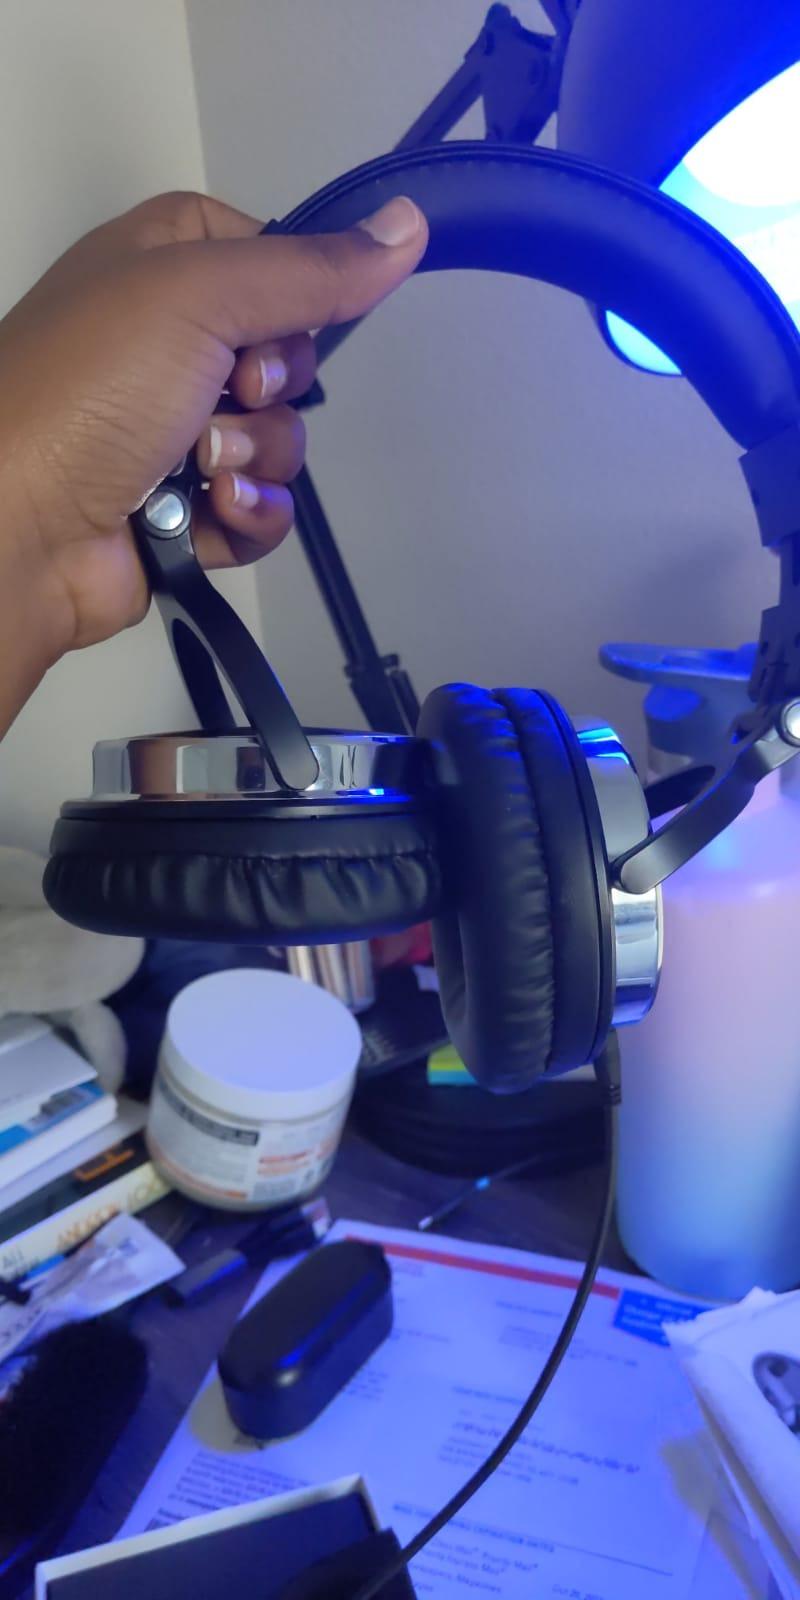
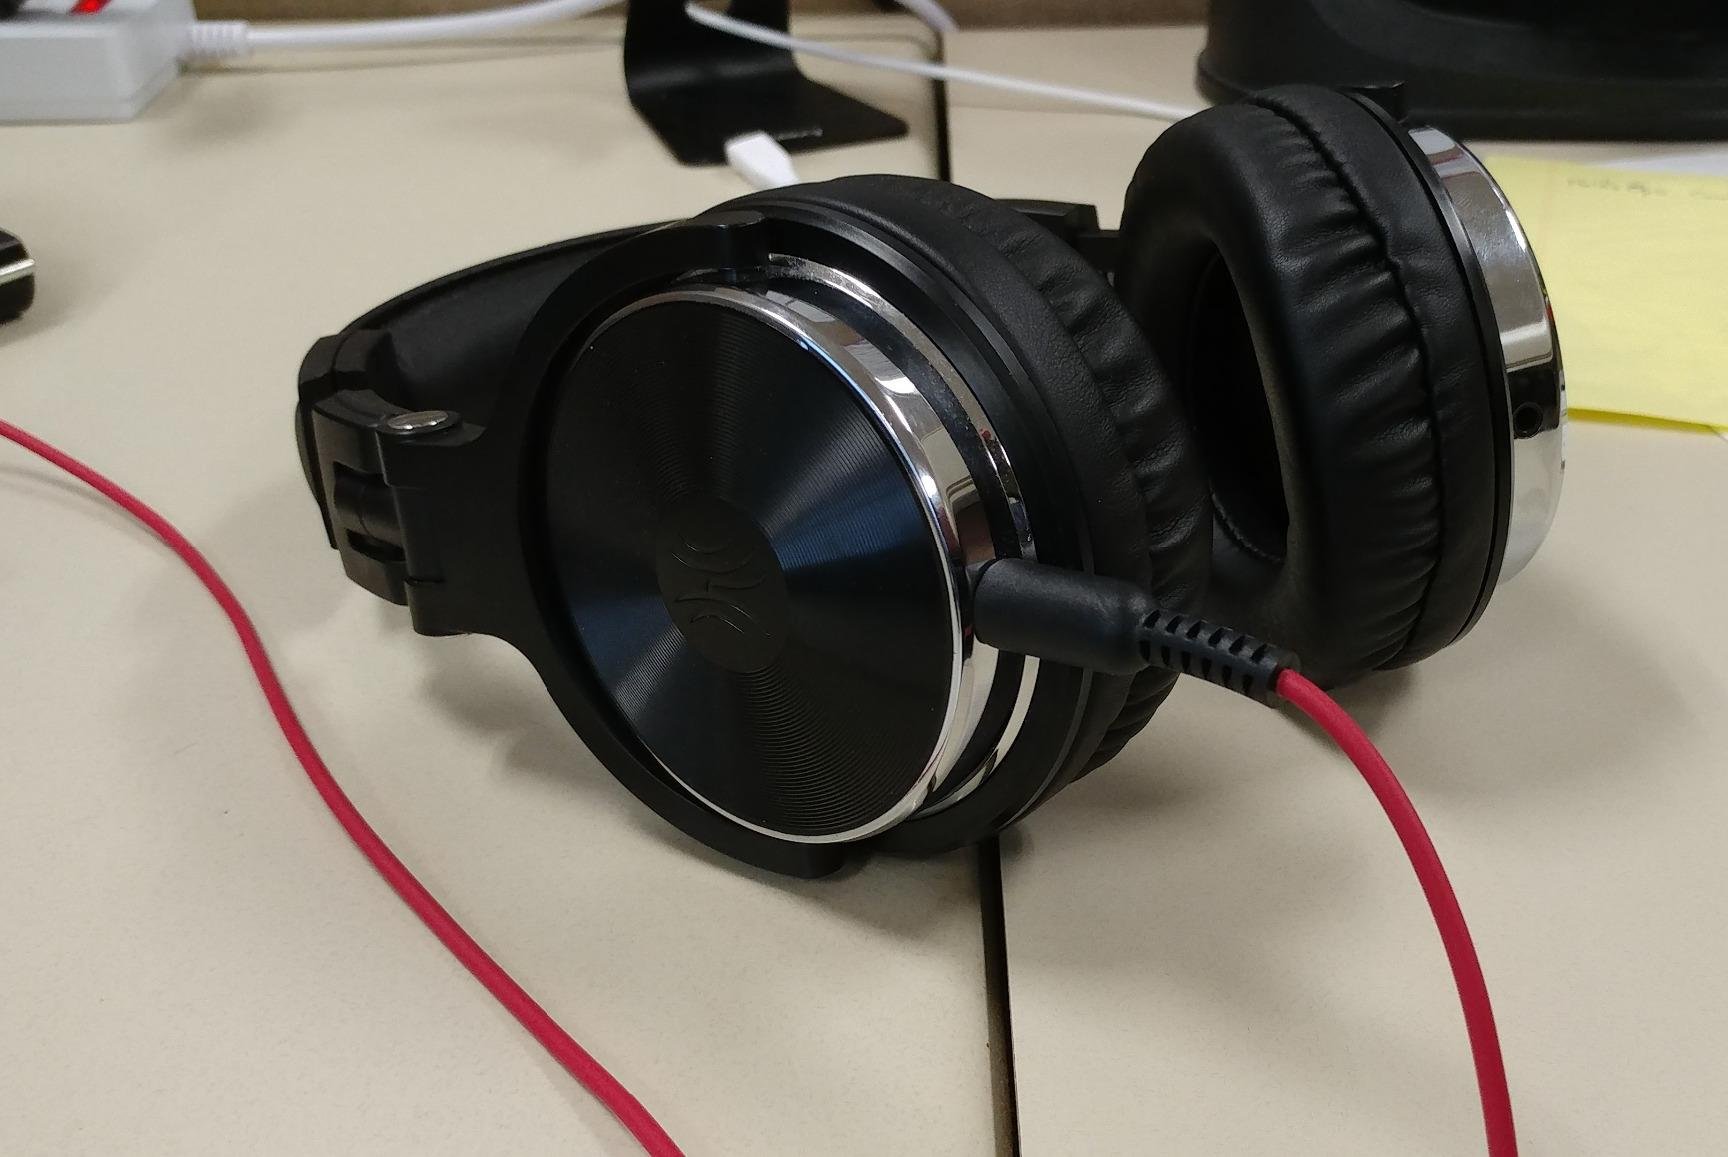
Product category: headphones
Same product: yes